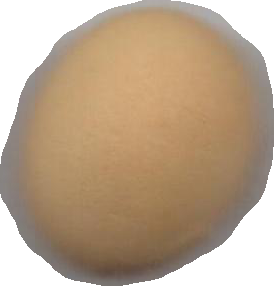
Variety: Grobogan